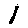
Label: 1